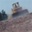
Label: tractor